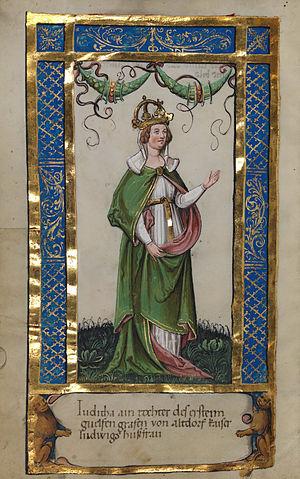
La reine de France est l'épouse du roi de France.
Judith de Bavière, née vers 797 et morte le 19 avril 843, est impératrice de l'Empire carolingien de 819 à 840, seconde épouse de l'empereur Louis Iᵉʳ le Pieux et mère du roi Charles II le Chauve.